10th Battalion, Parachute Regiment

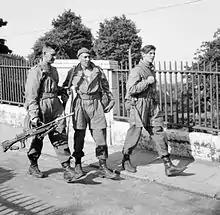
British paratroops wearing 'jump jackets', in Norwich during exercises 23 June 1941

Impressed by the success of German airborne operations, during the Battle of France, the then Prime Minister of the United Kingdom, Winston Churchill, directed the War Office to investigate the possibility of creating a corps of 5,000 parachute troops. The standards set for British airborne troops was extremely high, and from the first group of 3,500 volunteers only 500 men were accepted to go forward to parachute training.